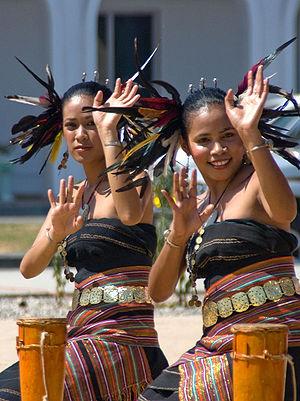
Cet article aborde différents aspects de la culture du Timor oriental. C'est un mélange des cultures malayo-polynésienne et lusophone.
La musique est-timoraise est née de l'influence conjuguée de la musique indonésienne et portugaise. On retrouve en effet au Timor oriental à majorité chrétienne autant le gamelan que le fado qui ont remplacé peu à peu les rares musiques indigènes telles celles accompagnant les danses cérémonielles. On y chante ainsi autant en tetum qu'en portugais. On y retrouve aussi des influences anglo-saxonnes du fait de la proximité de l'Australie.